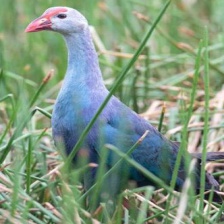
Species: PURPLE SWAMPHEN
Scientific name: PORPHYRIO PORPHYRIO
ImageNet parent category: european_gallinule